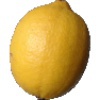
Label: Lemon 1